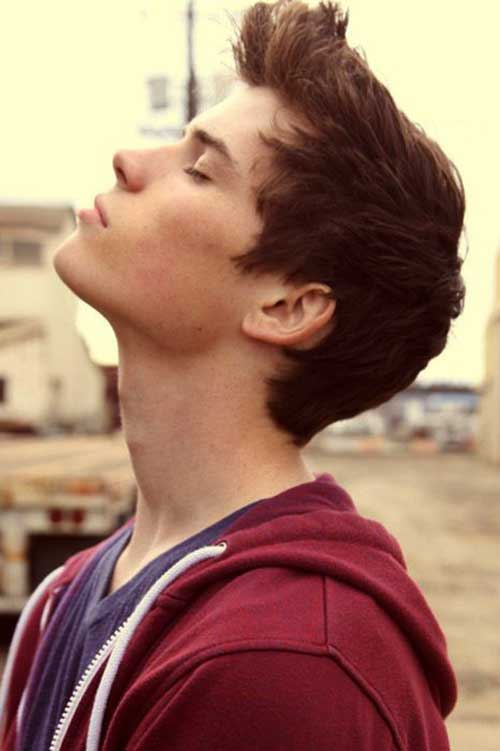
Portrait style: Real Portrait